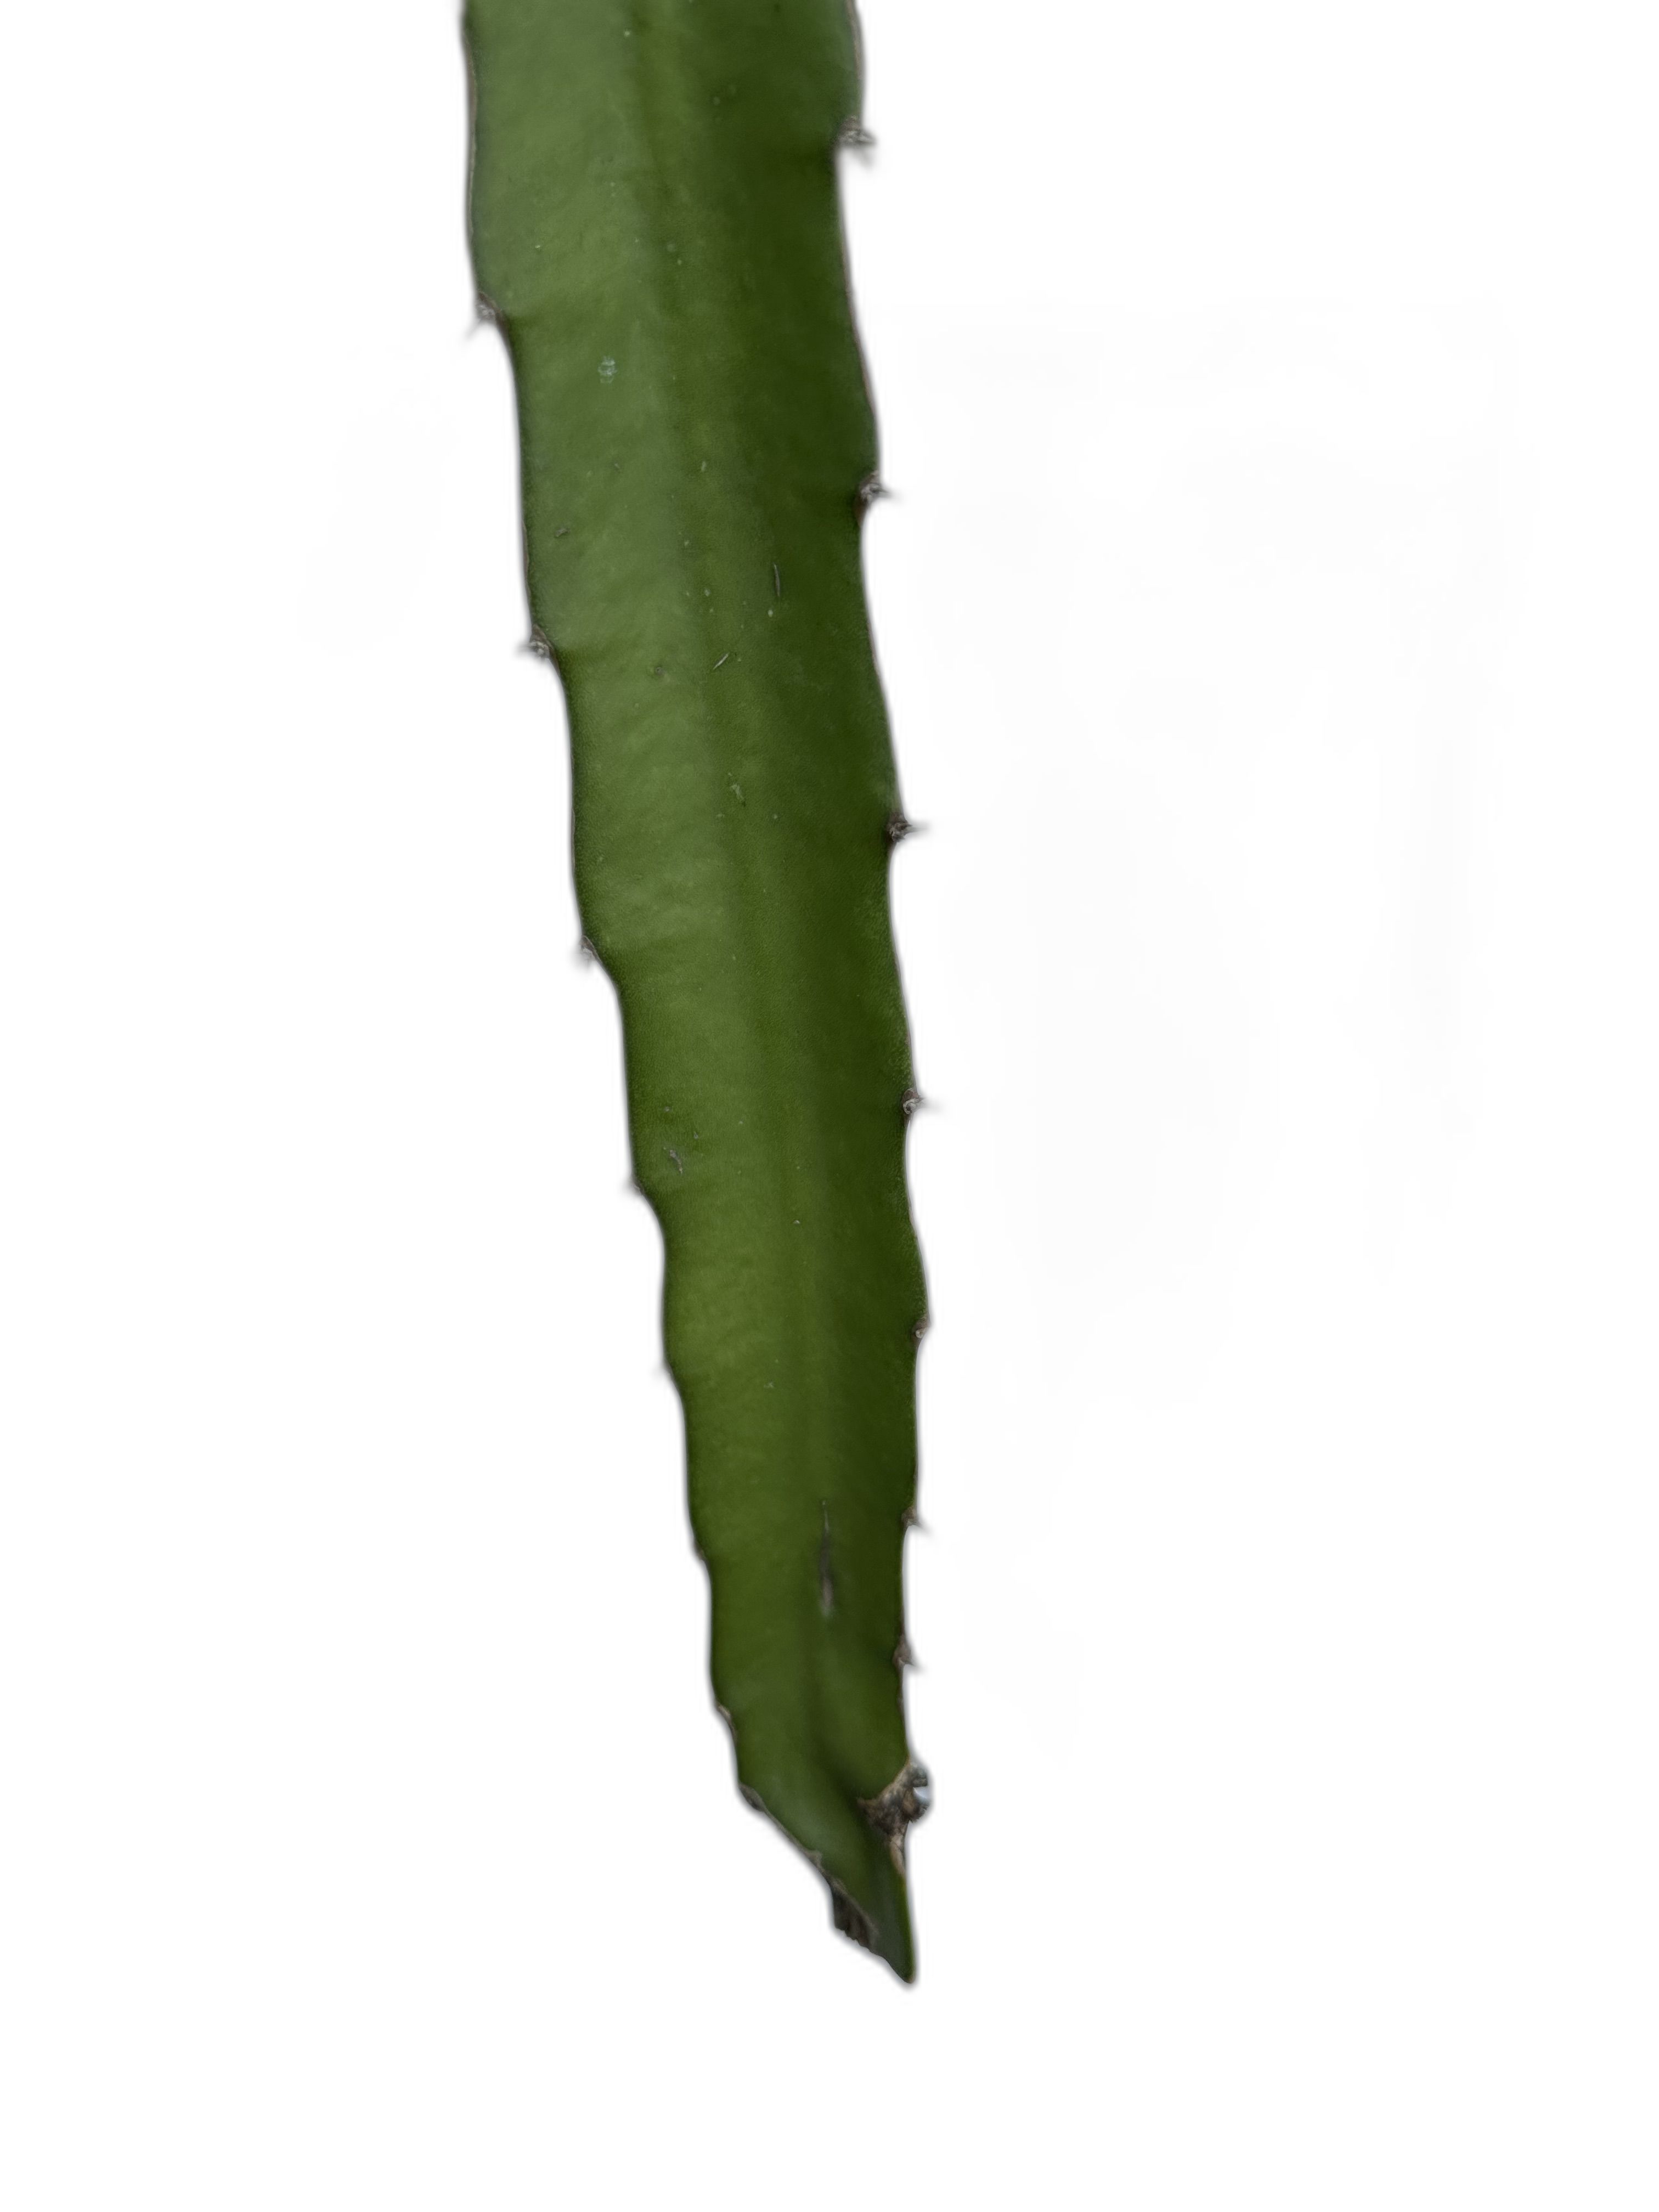
Label: Good leaf